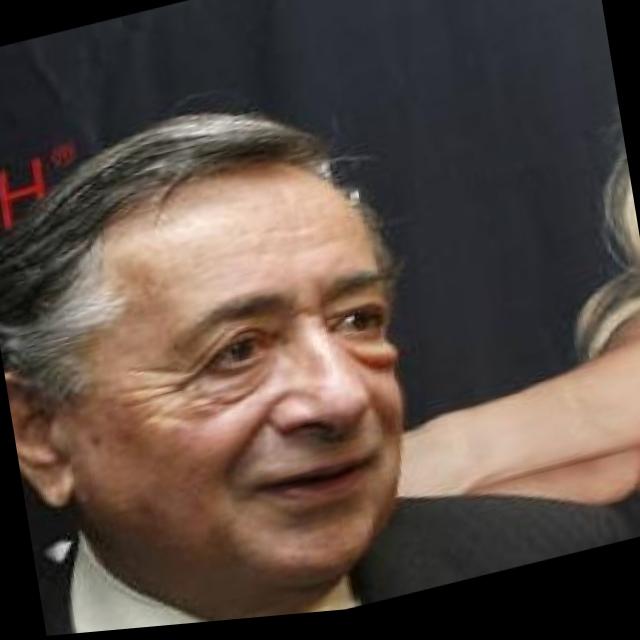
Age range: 65+